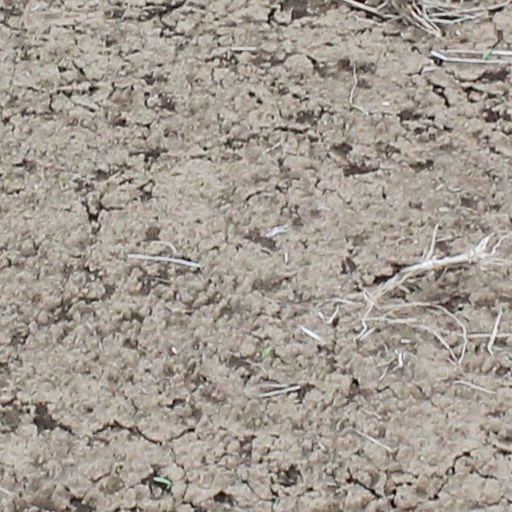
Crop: wheat